The Book of Hours

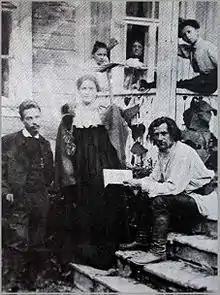
Lou Andreas-Salome and Rilke in Russia, 1900

The first book, "The Book of Monastic Life", initially titled "The Prayers" ("Die Gebete"), was written between 20 September and 14 October 1899 in Berlin-Schmargendorf, where Rilke had also composed "The Lay of the Love and Death of Christoph Cornet". The middle part of the cycle was written (after his marriage to Clara Westhoff but before the birth of his daughter) from 18 to 25 September 1901 in Westerwede. The last book was composed from 13 to 20 April 1903 in Viareggio, Italy.